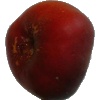
Label: Nectarine Flat 1